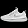
Label: Sneaker